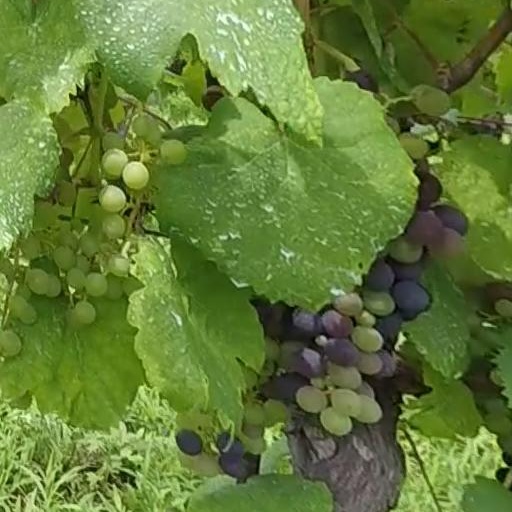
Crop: grape